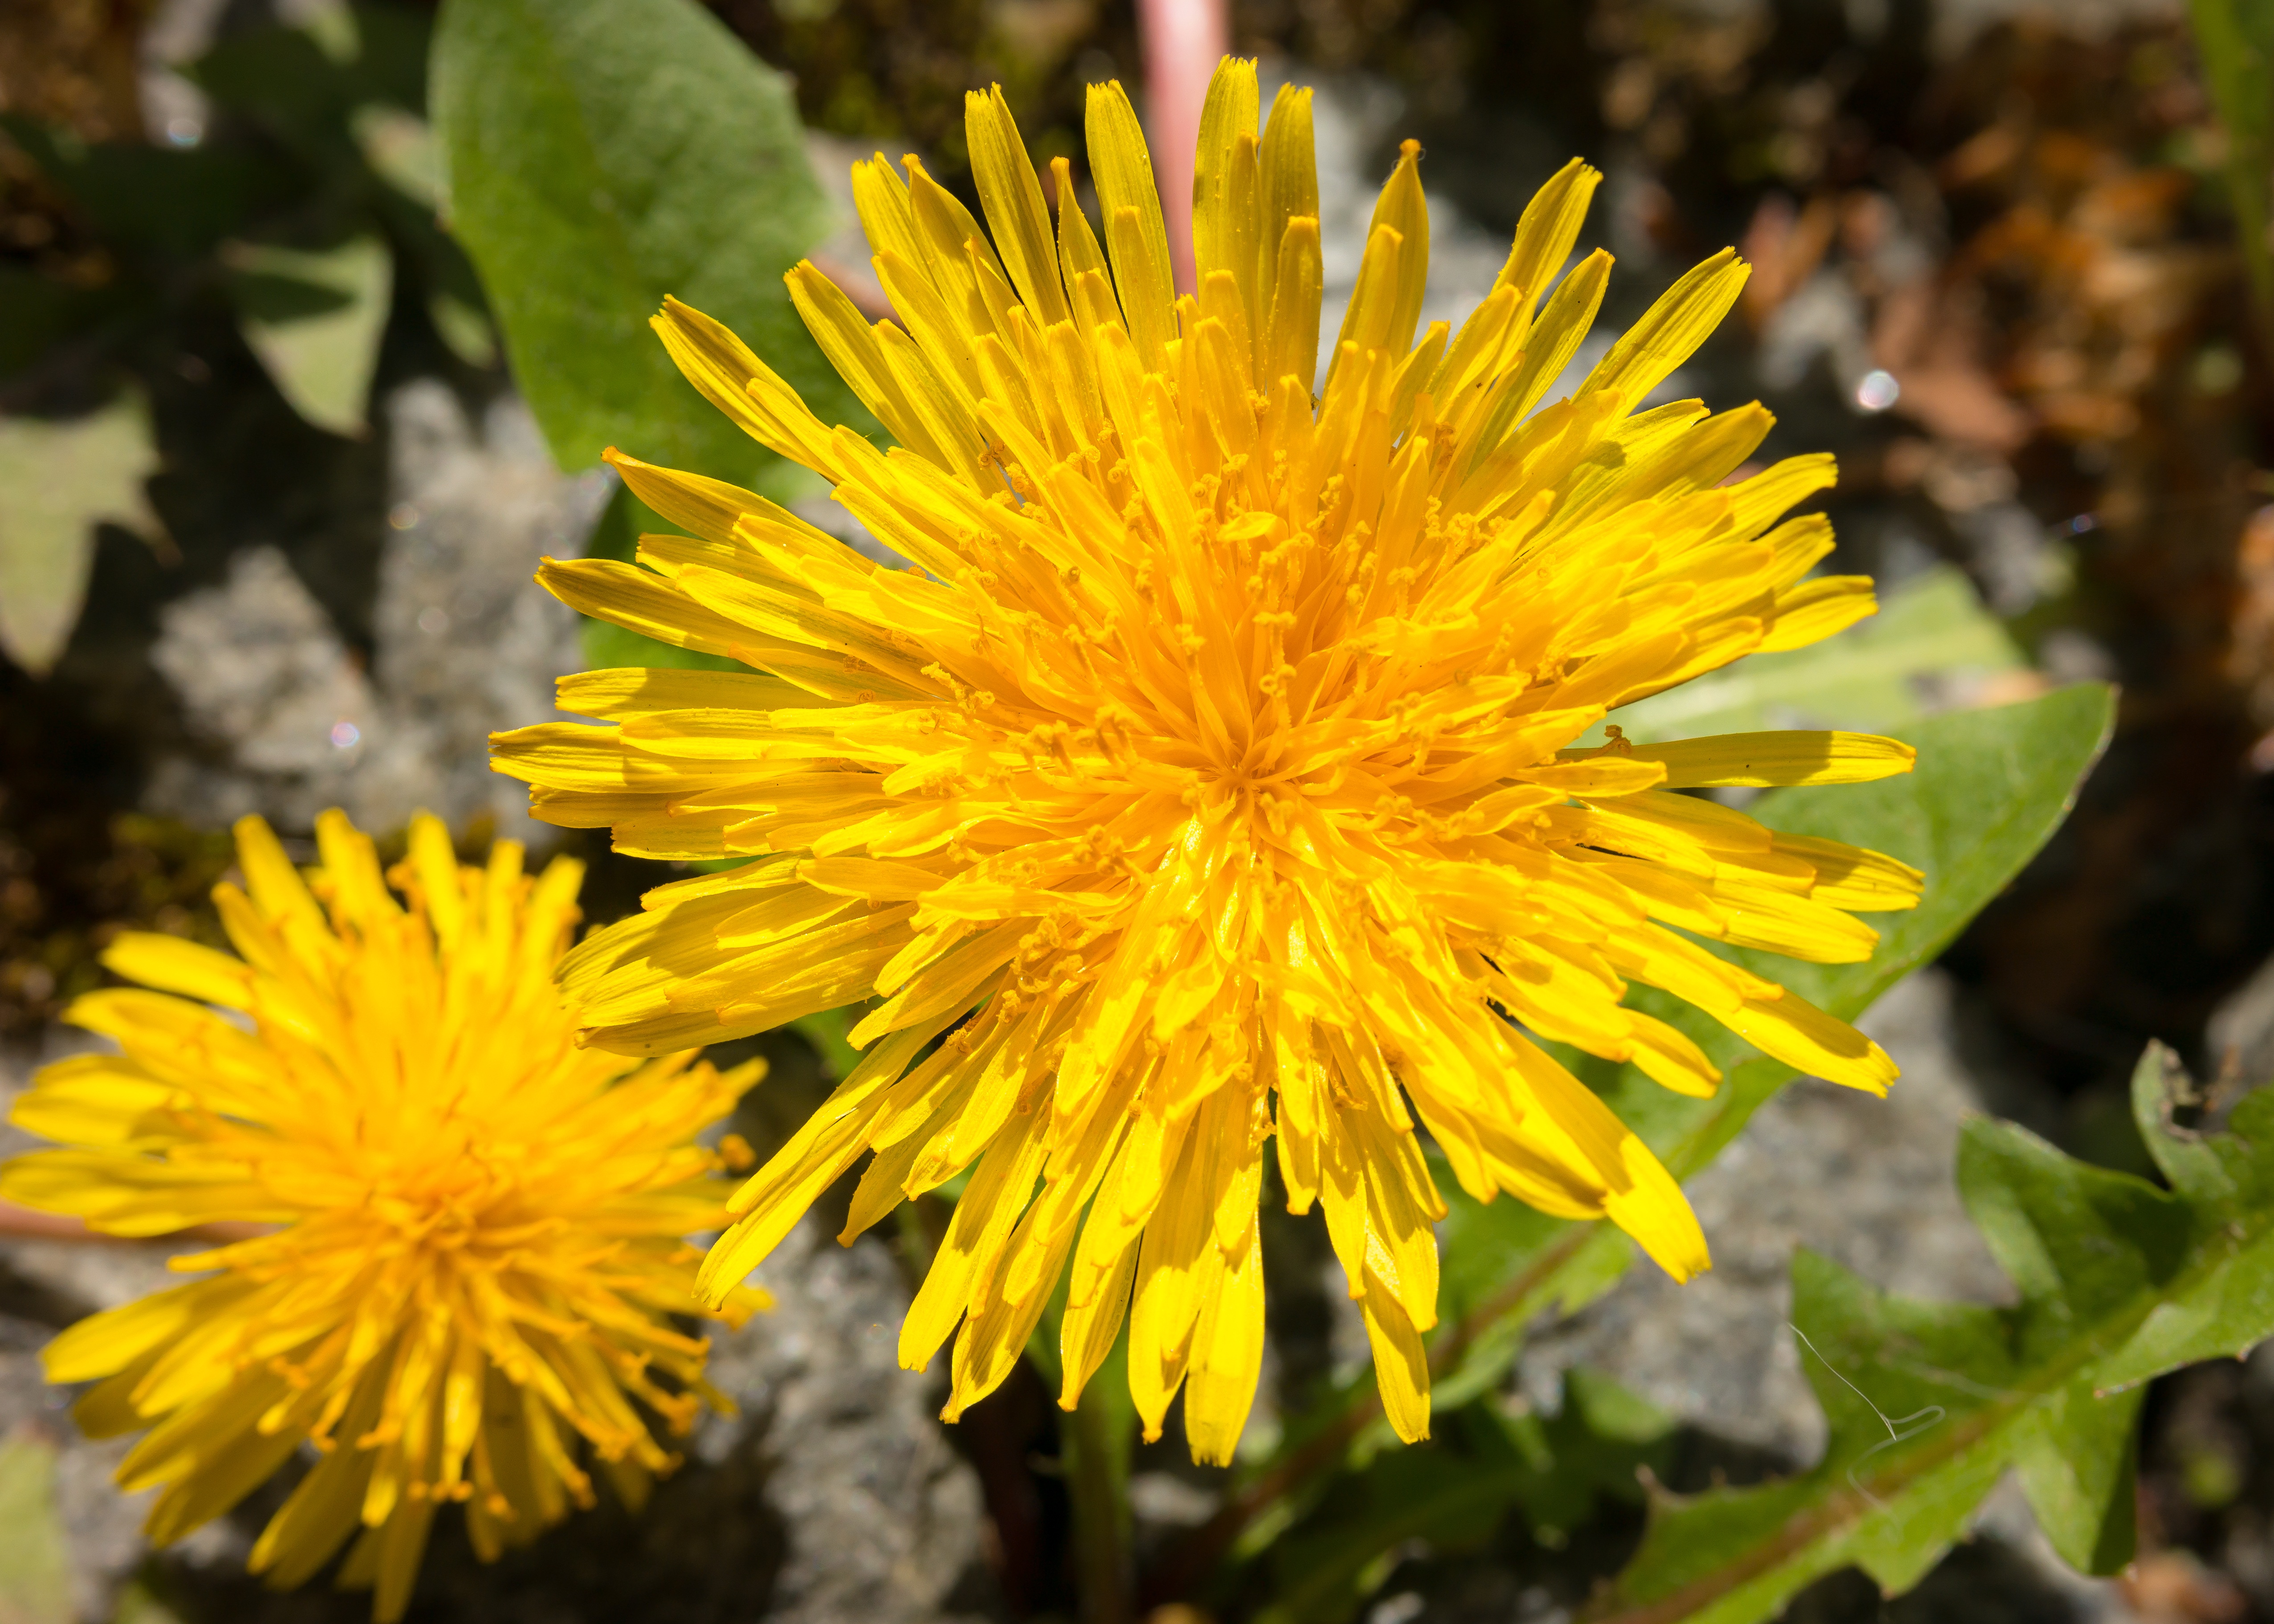
nature, blossom, plant, dandelion, leaf, flower, petal, bloom, spring, stamp, botany, yellow, flora, wildflower, buttercup, macro photography, flowering plant, daisy family, b hen, annual plant, land plant